Isebekkanal

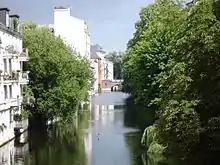
Isebekkanal in 2005

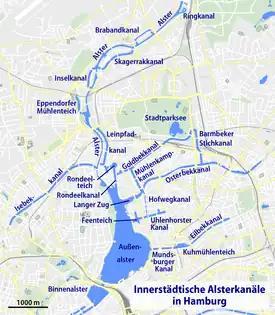
Inner city canals of Hamburg

Isebekkanal is a canal in Hamburg, Germany. It has a length of about 3 km and is a remnant of the former stream of Isebek. The small "Ottersbek" stream flows into it. The Isebekkanal flows into the Alster.